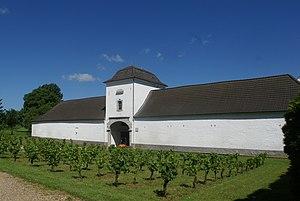
Genoelselderen (Belgique): ferme castrale du château d'Elderen
Le château de Genoels-Elderen, aussi appelé château d'Elderen, est un château de Belgique à Genoelselderen dans la région de Hesbaye près de Tongres.